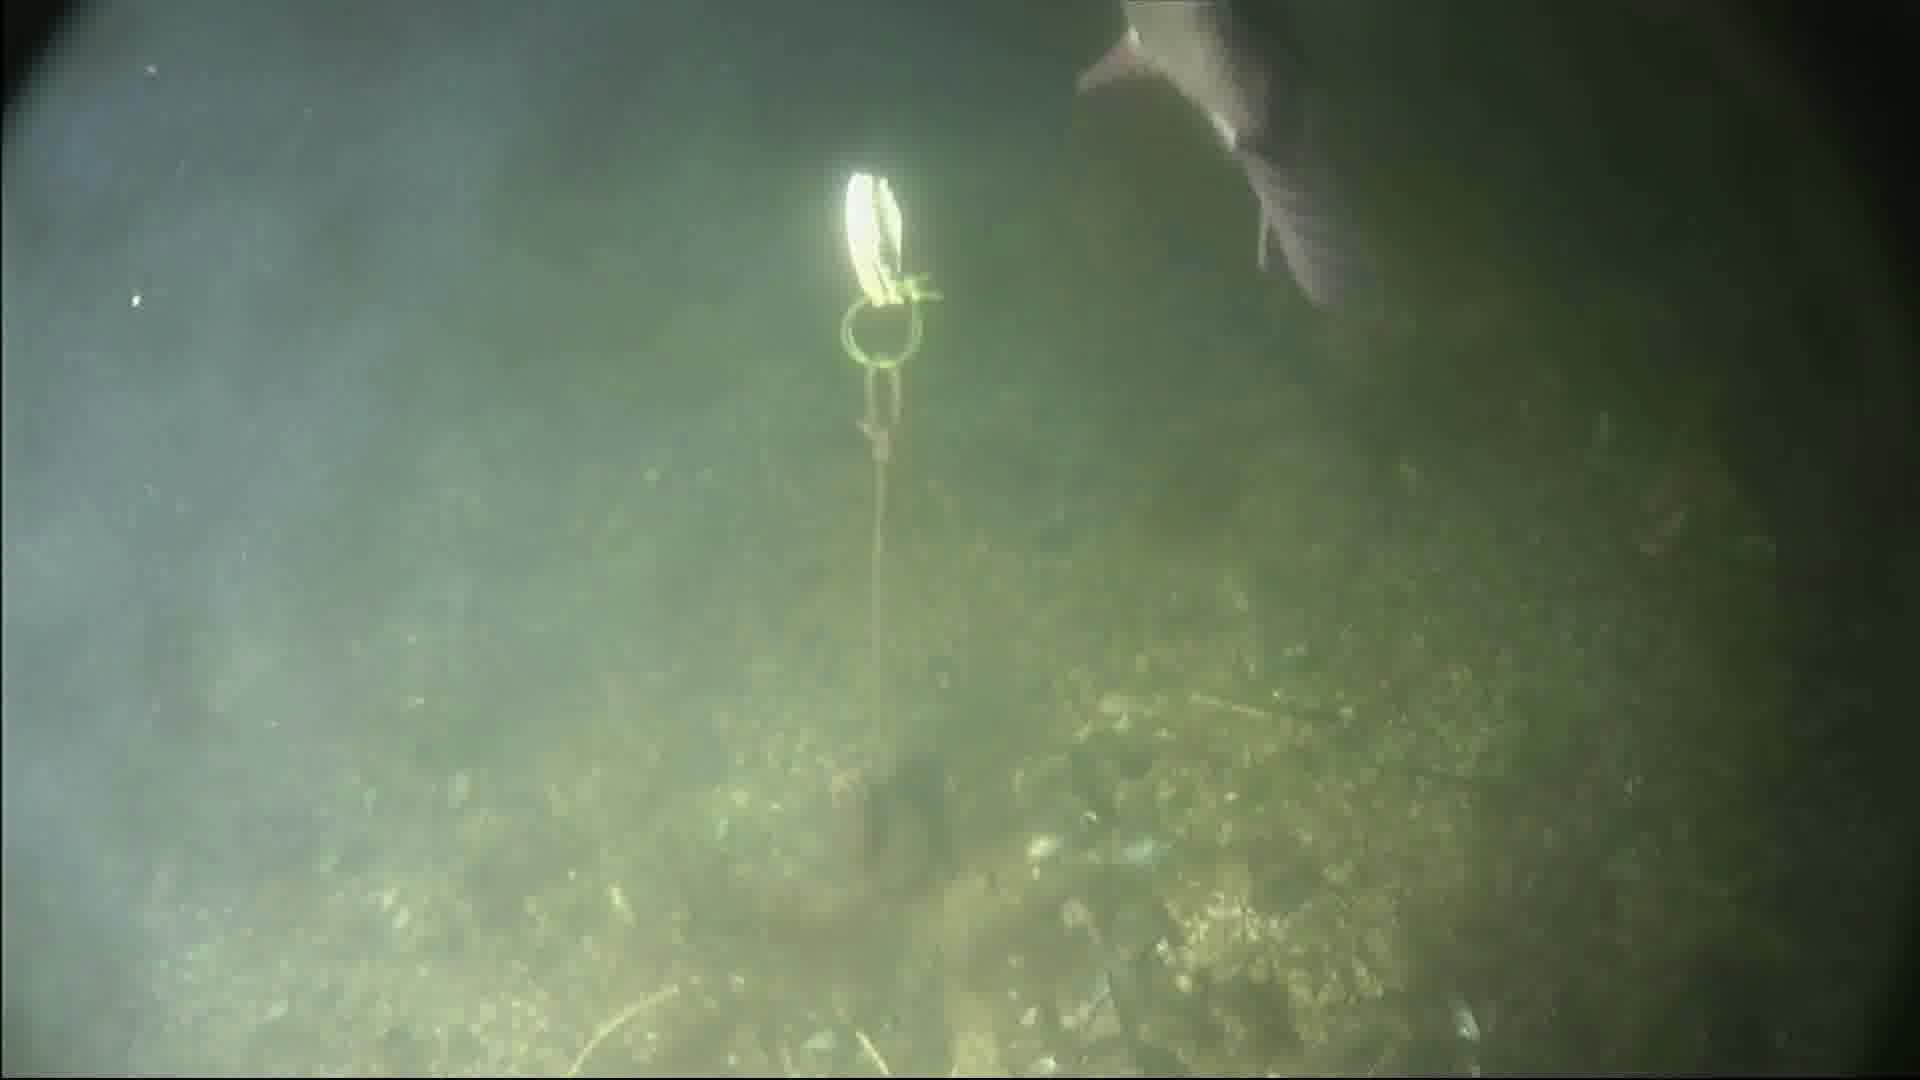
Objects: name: fish
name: crab